President of the Democratic Republic of the Congo

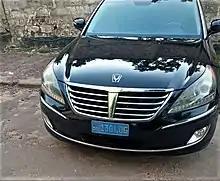
Presidential registration plate (PR)

The semi-presidential system established by the constitution is largely borrowed from the French constitution. Although it is the prime minister and parliament that oversee much of the nation's actual lawmaking, the president wields significant influence, both formally and from constitutional convention. The president holds the nation's most senior office, and outranks all other politicians.